Phyl Blackler

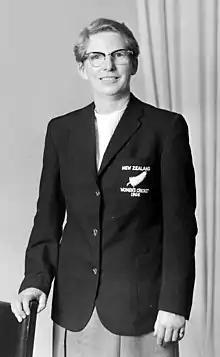
Blackler in 1966

Phyllis Blackler (13 June 1919 – 25 May 1975) was a New Zealand cricketer who played as an all-rounder, batting right-handed and bowling right-arm leg break. Making her Test debut against Australia, she appeared in twelve Test matches for New Zealand between 1948 and 1966. She played domestic cricket for Canterbury and Wellington.